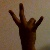
The image shows a hand gesture representing the number 7 in Indian Sign Language.